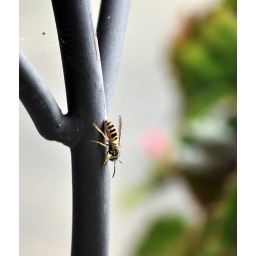
this is a chair leg. The flowers are right beside you.